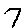
Label: 7